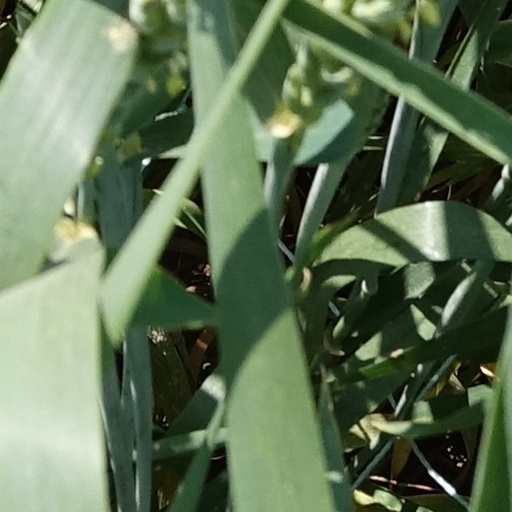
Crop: wheat